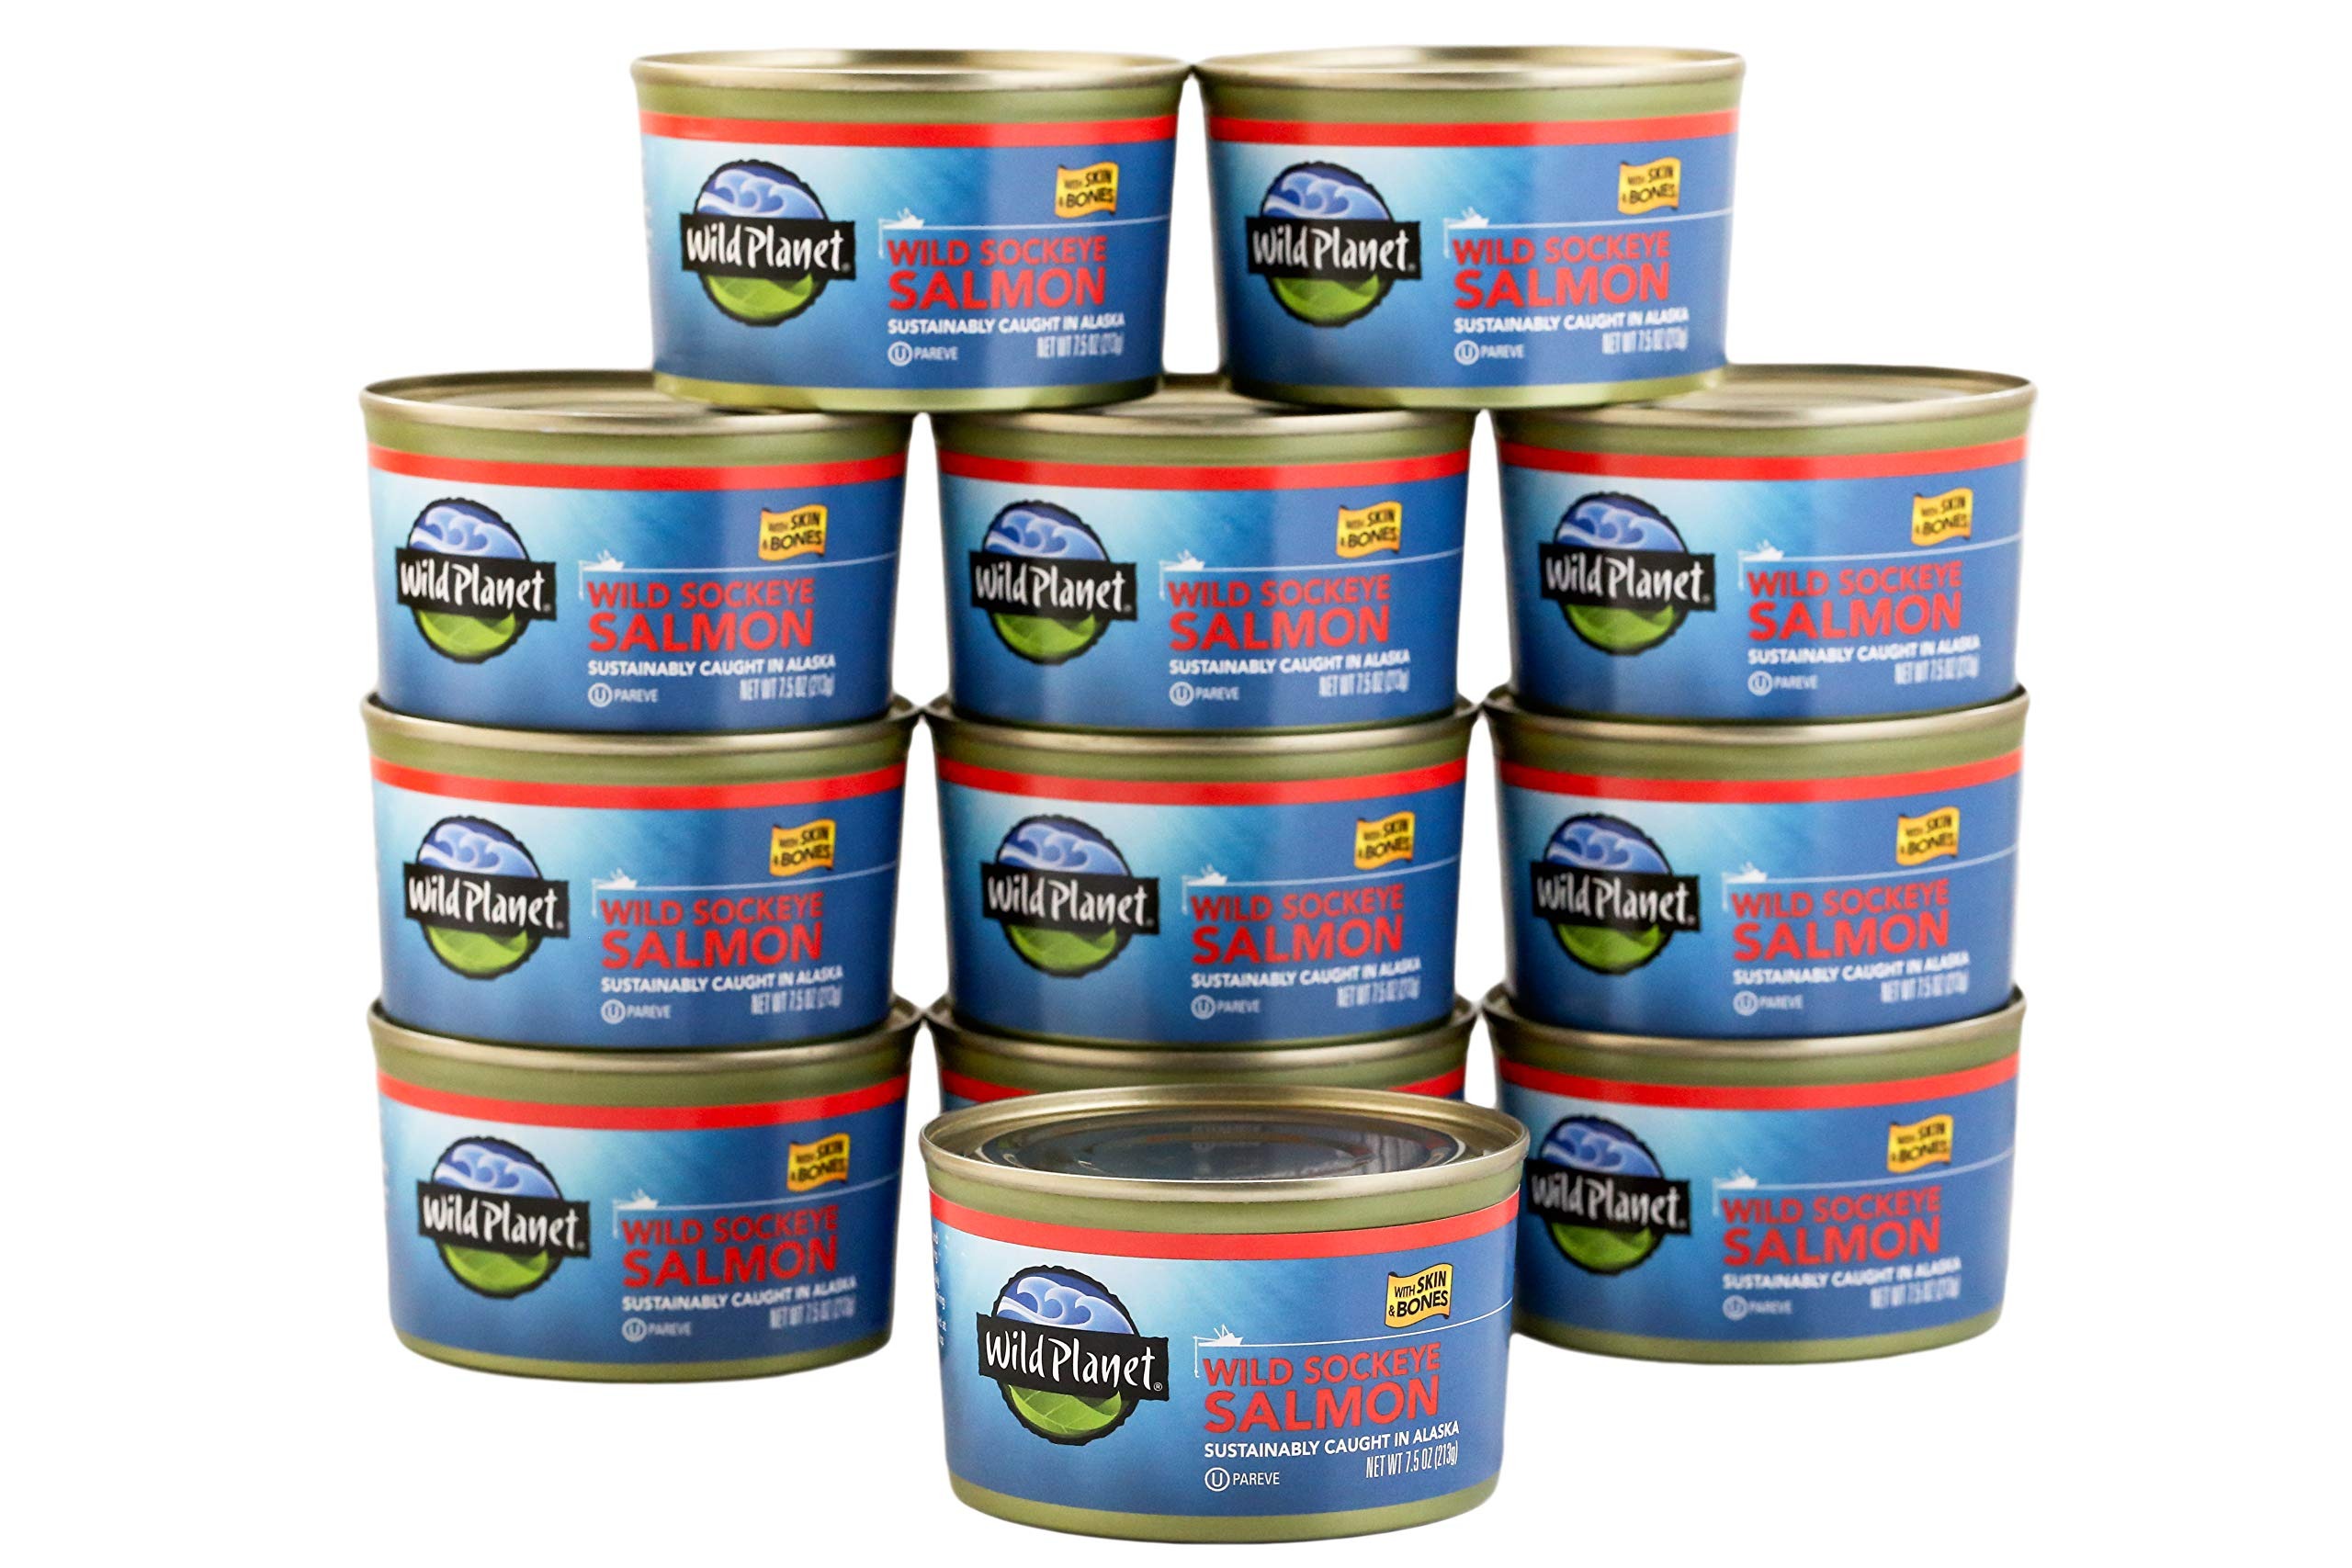
Item Name: Wild Planet Wild Sockeye Salmon With Skin and Bones, Tinned Fish, Canned Salmon, Sustainably Wild-Caught, Non-GMO, Kosher, Gluten Free, Keto and Paleo, 7.5 Ounce (Pack of 12)
Bullet Point 1: DELICIOUS WILD SALMON – These meaty fillets have the skin on, providing a delicious, more Flavor-Forward & nutrient dense experience
Bullet Point 2: SUSTAINABLY SOURCED – Sustainably caught in Alaskan & British Columbian waters by local fishing families who rely on selective harvesting methods to preserve the natural habitats
Bullet Point 3: QUALITY NUTRITION – Our sockeye salmon contains 23g of protein, 1,431 mg of EPA & DHA Omega 3s and 120% of your daily value of vitamin D per serving
Bullet Point 4: SIMPLE AND PURE INGREDIENTS – We never include any added water, oil or fillers. These Sockeye Salmon fillets are delicious and contain skin and bones. Packed with a hint of salt
Bullet Point 5: NON-GMO SALMON – Our Sockeye Salmon is gluten free, Non-GMO and OU Kosher Pareve, so you can be sure you’re eating quality fish without extra fillers
Value: 90.0
Unit: Ounce

Price: 34.49